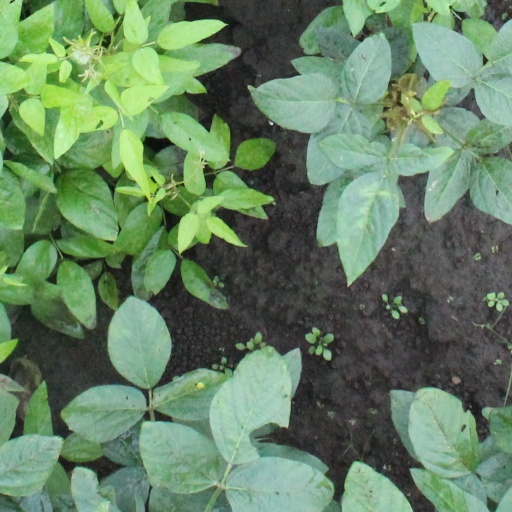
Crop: soybean